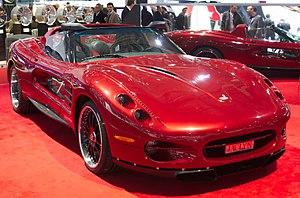
Sbarro est un constructeur automobile de prototype et de concept-car, et designer suisse, de voiture de sport et de moto, fondé par le designer italien Franco Sbarro en 1971, ainsi qu'une école de design École Espera Sbarro depuis 1992.